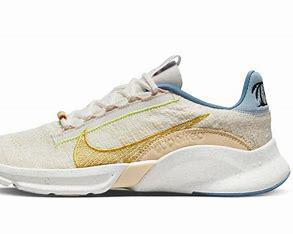
Brand: Nike
Model: Superrep Go 3 Flyknit Next Nature